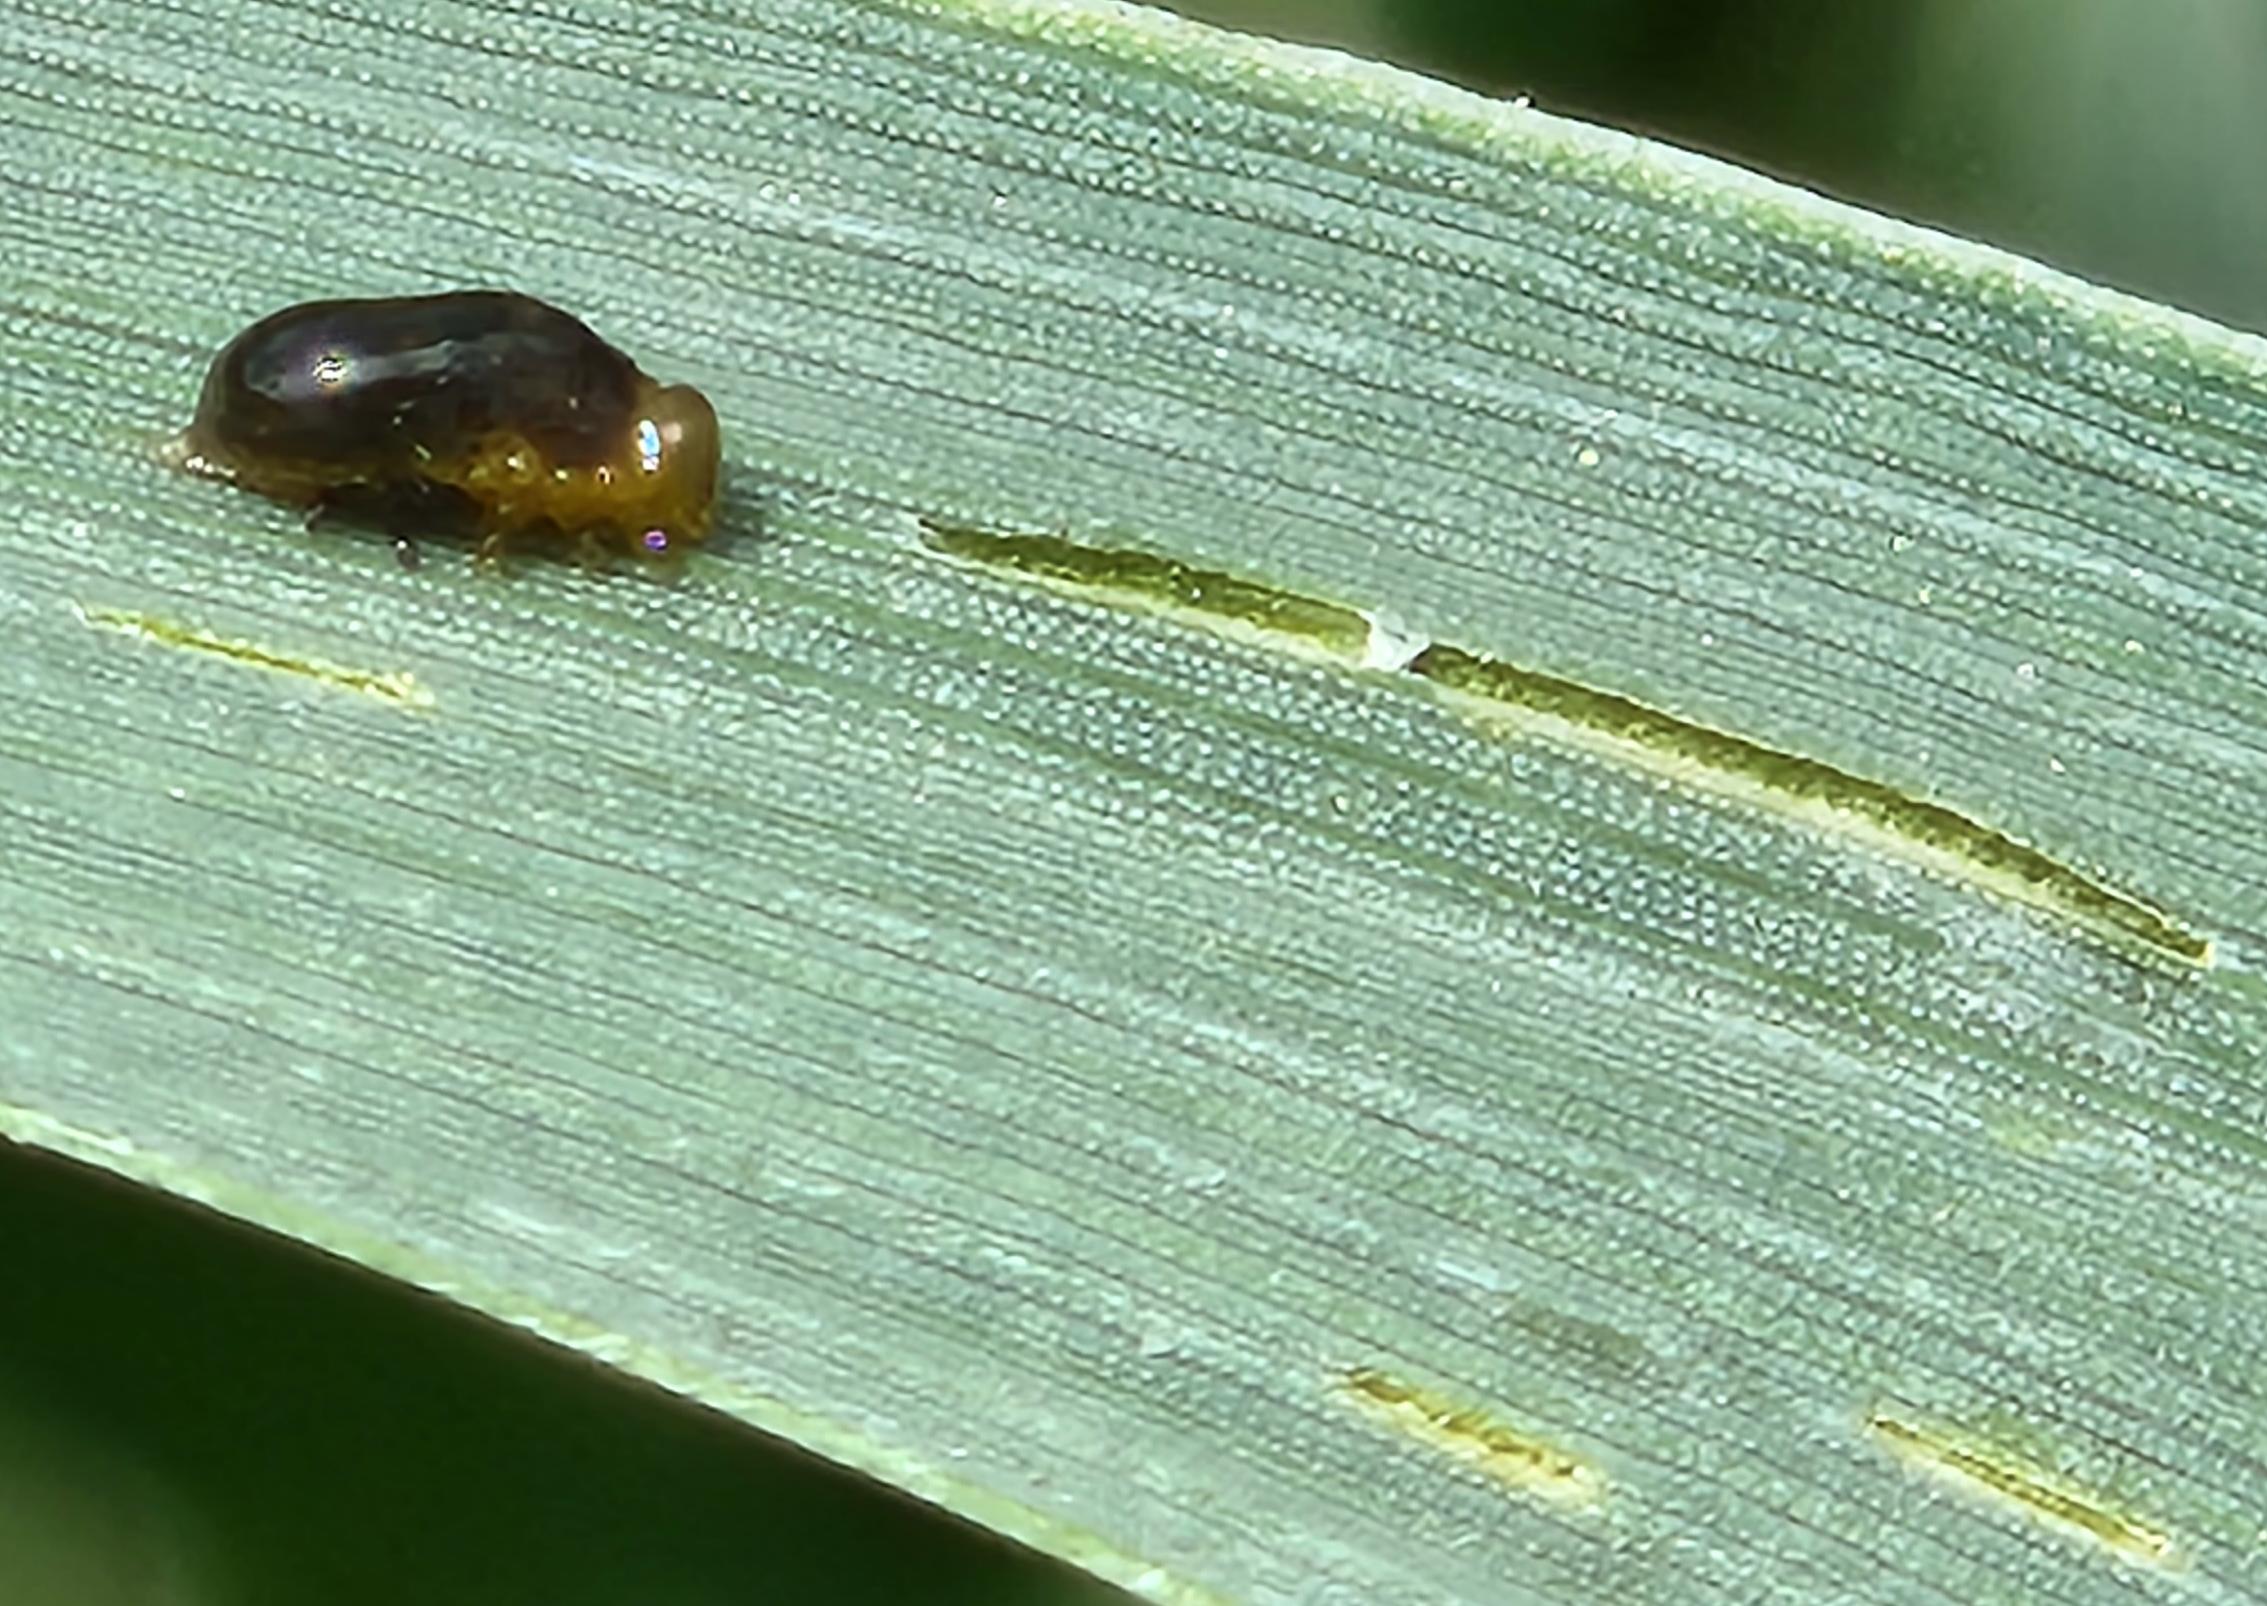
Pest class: cereal_leaf_beetle